Explorers on the Moon

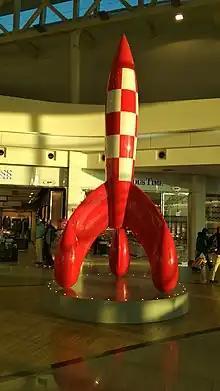
A model of the rocket at Brussels Airport

Seeking advice on the story, Hergé consulted his friend Bernard Heuvelmans, who had authored the non-fiction book "L'Homme parmi les étoiles" ("Man Among the Stars") (1944). In autumn 1947, Heuvelmans and Jacques Van Melkebeke developed a script for the story, which they gave to Hergé. This version based Calculus' lunar expedition in a fictional location, Radio City, in the United States. It featured a return of Professor Decimus Phostle, a character who had previously appeared in "The Shooting Star" (1942), but this time as an antagonist; Phostle had sold the secrets of the mission in order to attain funds to buy a diamond for the actress Rita Hayworth. In early 1948, Hergé produced two black-and-white pages of this version of the story before abandoning it. Hergé retained some elements of this original script in his finished version, namely the scenes in which Haddock drinks whiskey in a gravity-free environment and that in which Haddock goes for a space walk and nearly becomes a satellite of Adonis, which appear on pages 5 and 8 of "Explorers on the Moon".